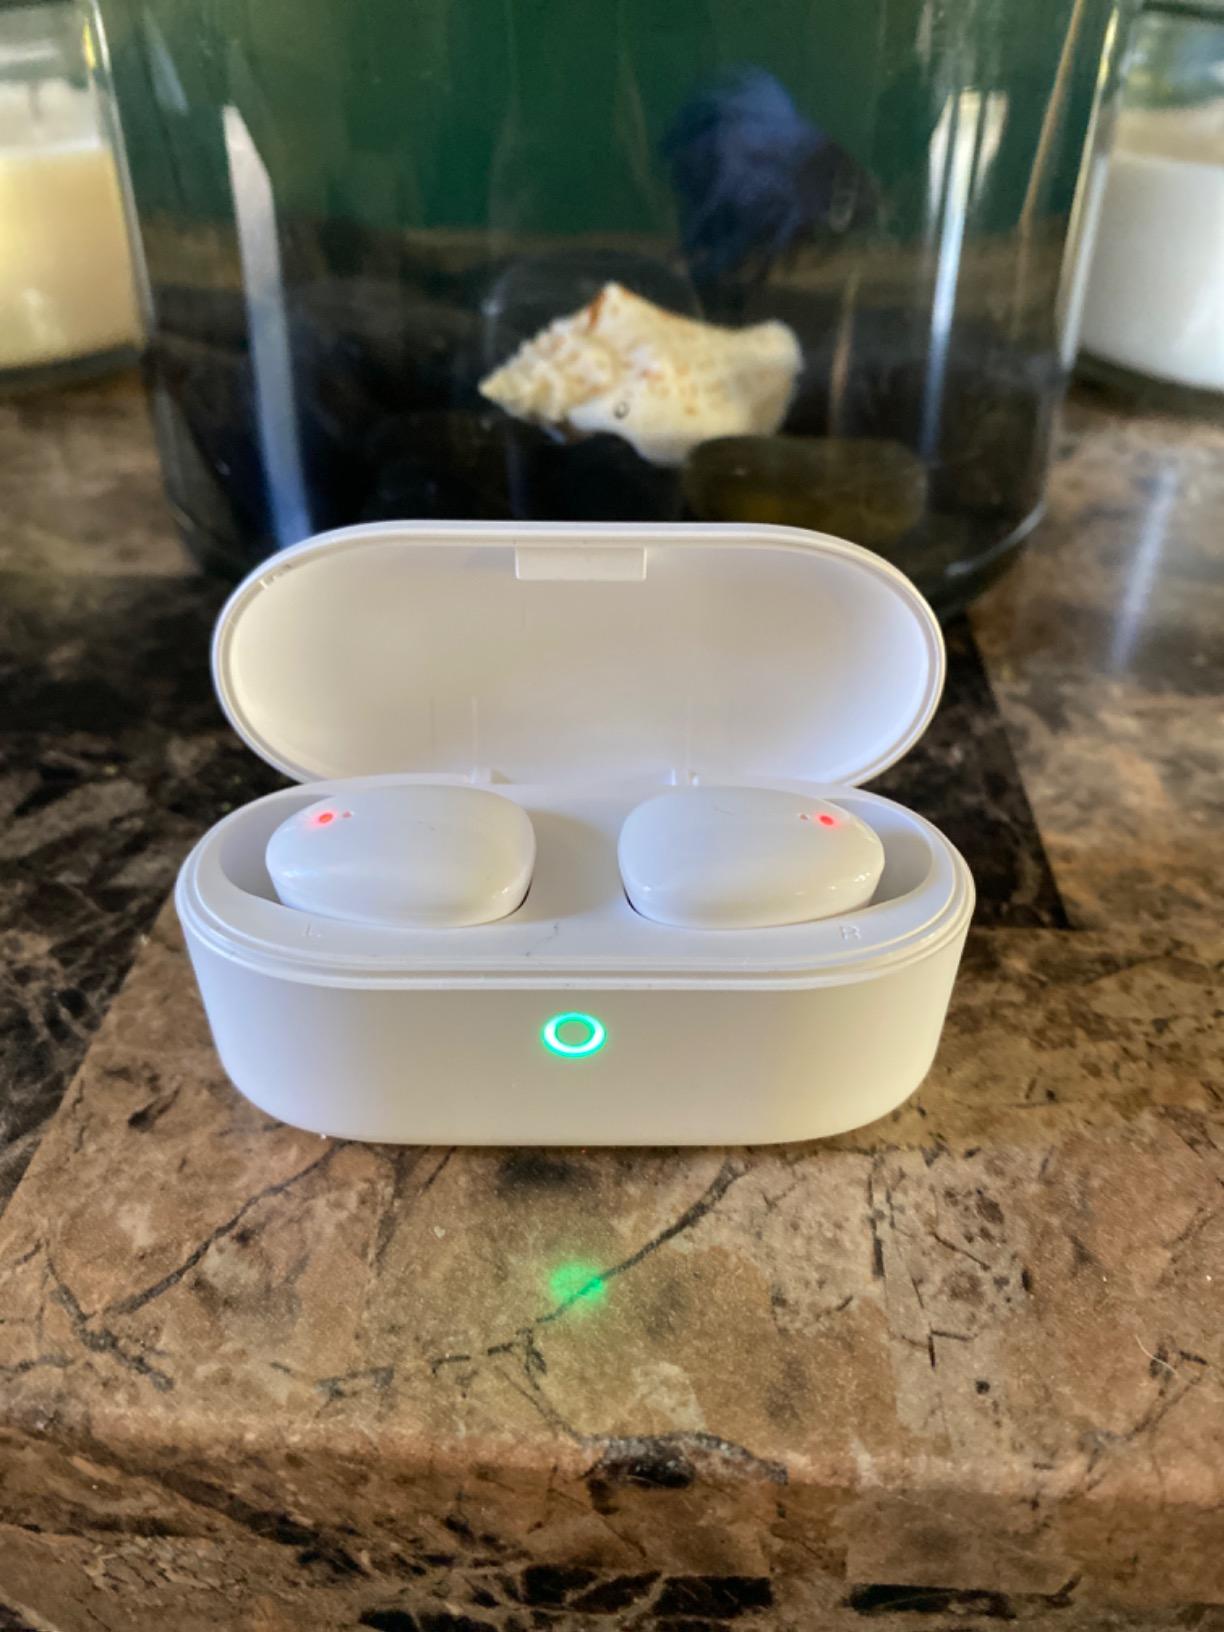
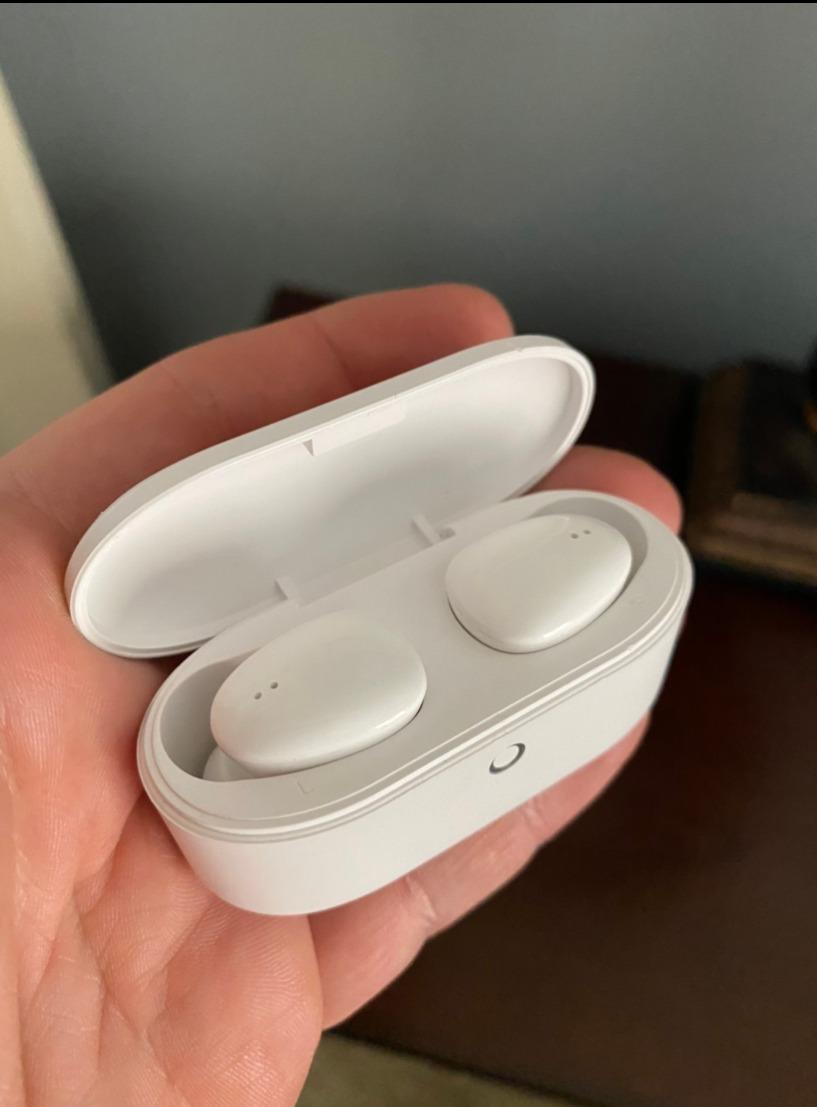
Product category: earbuds
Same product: yes